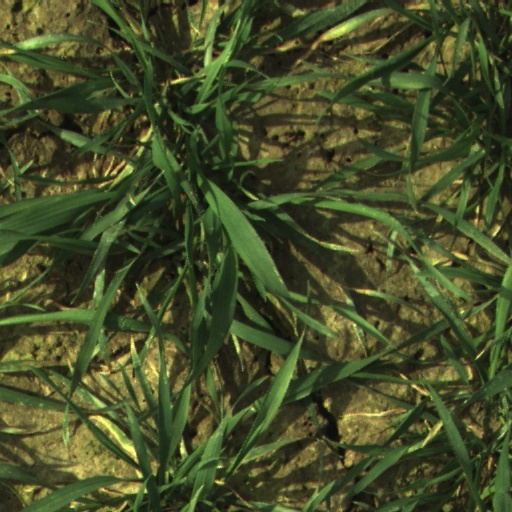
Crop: wheat